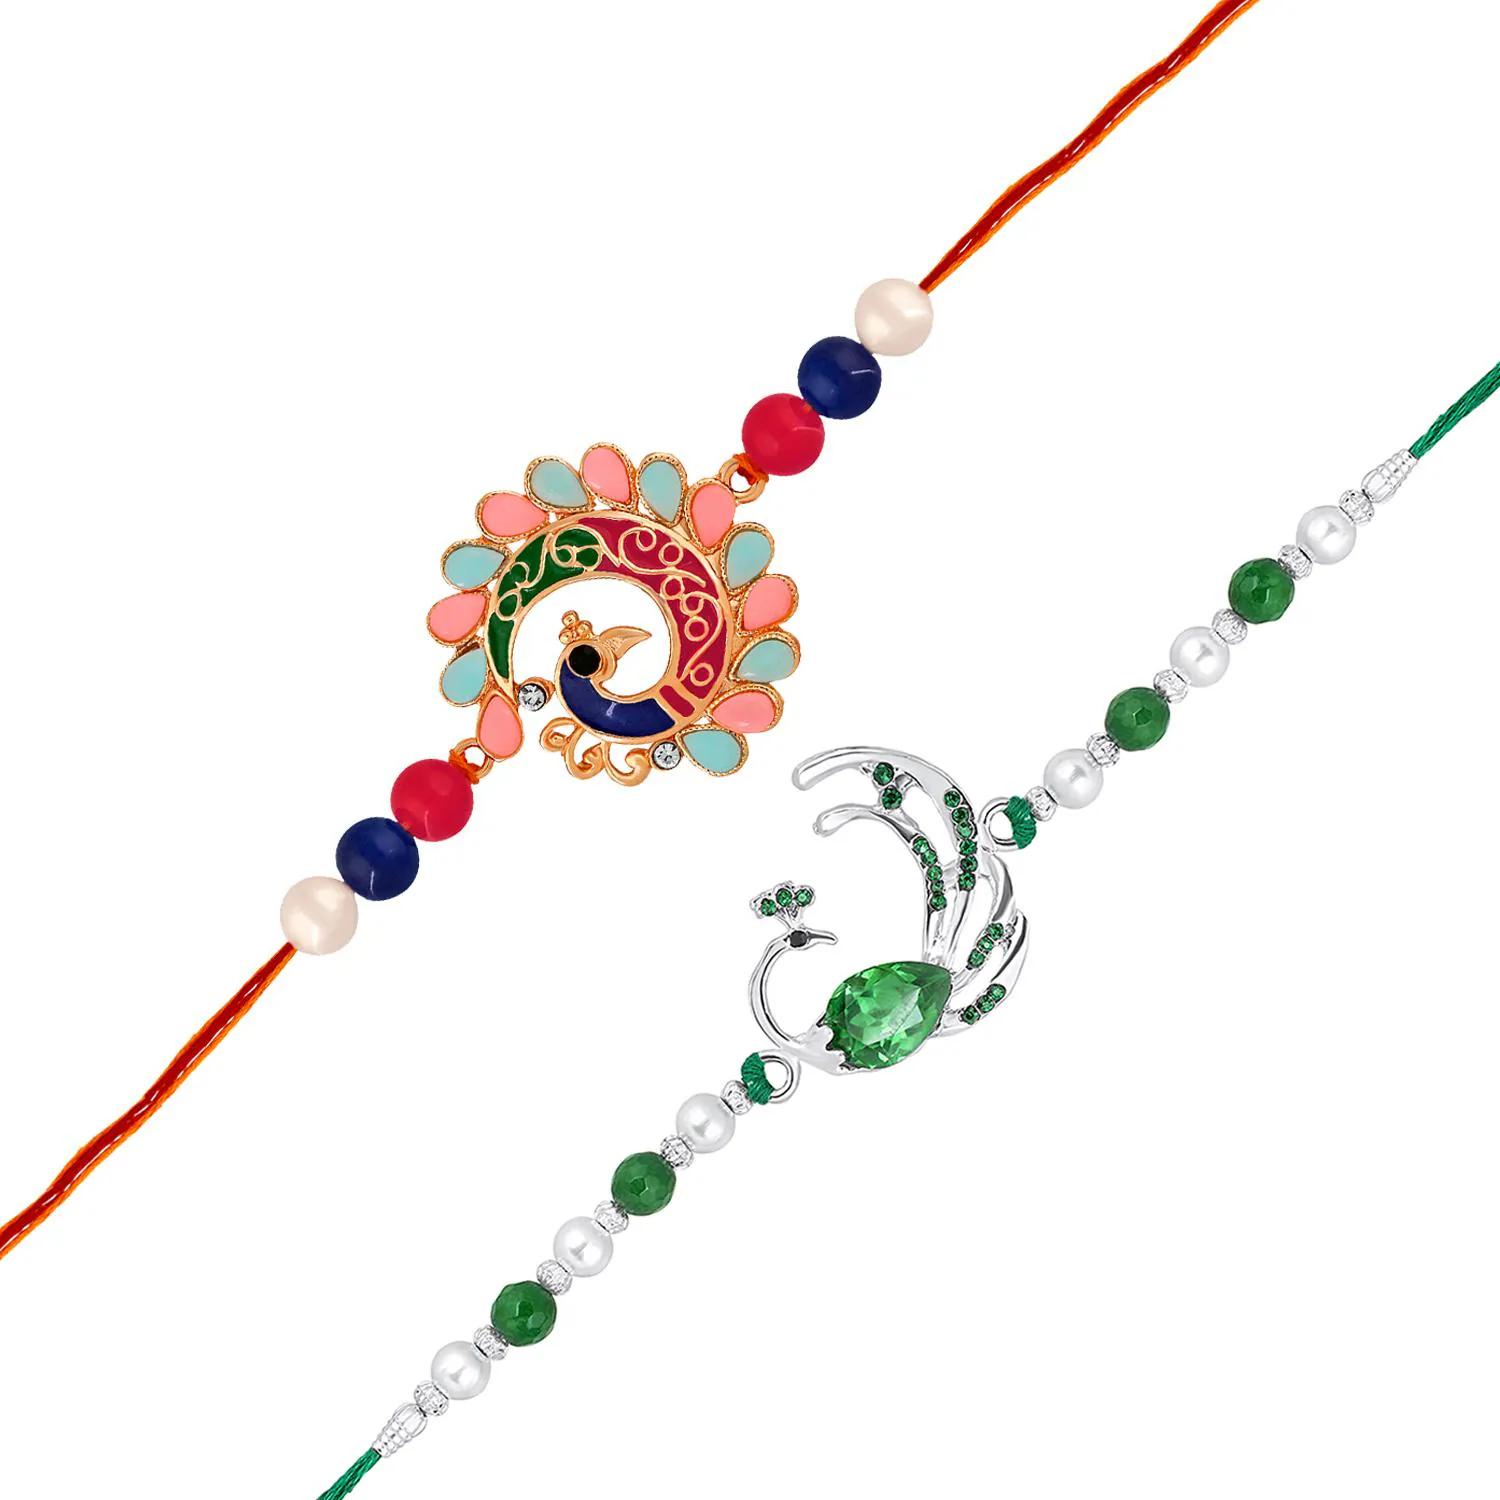
 Mahi Combo of 2 Peacock-Shaped Rakhis with Multicolor Crystals for Brother, Bhai, Bro (RCO1105716M)
Type: Rakhis
Brand: Mahi
Price: Rs. 309
 Celebrate Raksha Bandhan with our exquisitely crafted Rakhi, designed to strengthen the bond between siblings. This traditional Rakhi features intricate beadwork and durable thread, ensuring it stands the test of time. Handmade with care, each Rakhi is a unique and meaningful gift for your brother. Each Rakhi carries heartfelt blessings and good wishes for your brother's well-being and success. Celebrates the bond of love and protection between siblings, a cherished tradition in Indian culture.
Features: The Rakhi is adorned with vibrant colors and attractive embellishments that add a touch of elegance to the celebration.,Content in Box : 2 Rakhis ; Cultural Significance: This beautiful Rakhi will acknowledge your love for Your Brother with the promise that your bond with him will grow stronger as time goes on.,Vibrant Colors: Adding bright and playful colors to the celebration will make it stand out and make it more enjoyable. This Rakhi Combo comes with a Small Rakhi Greeting Card along with a few grams of Roli & Chawal,Celebrate the bond of love and protection with our exquisite Rakhis. Share the joy of Raksha Bandhan Festival with this beautiful Rakhi, a token of love, protection and blessings.,Adjustable Size and Easy to tie: Designed to fit wrists of all sizes. It is simple and easy to tie the Rakhi securely and effortlessly.
Included: 2 Rakhis